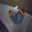
Label: butterfly